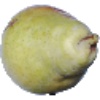
Label: pear_williams